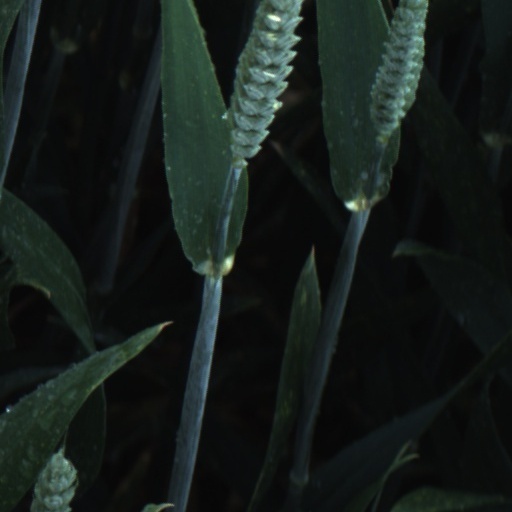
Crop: wheat